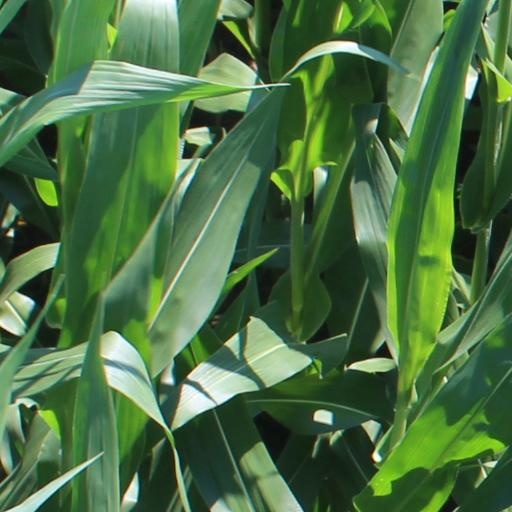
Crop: maize; corn